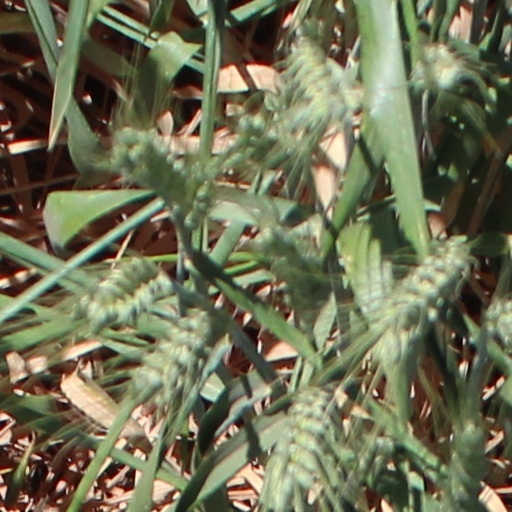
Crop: wheat